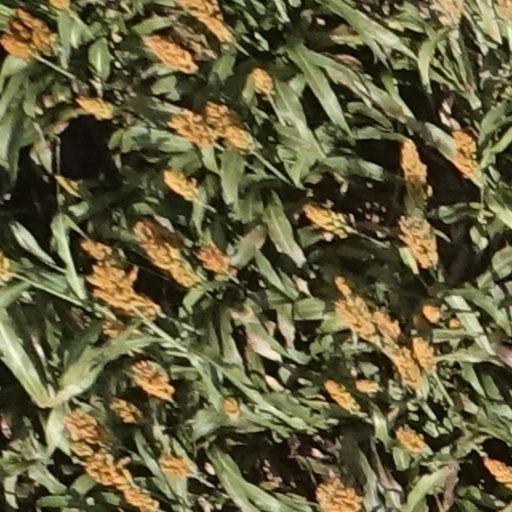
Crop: sorghum